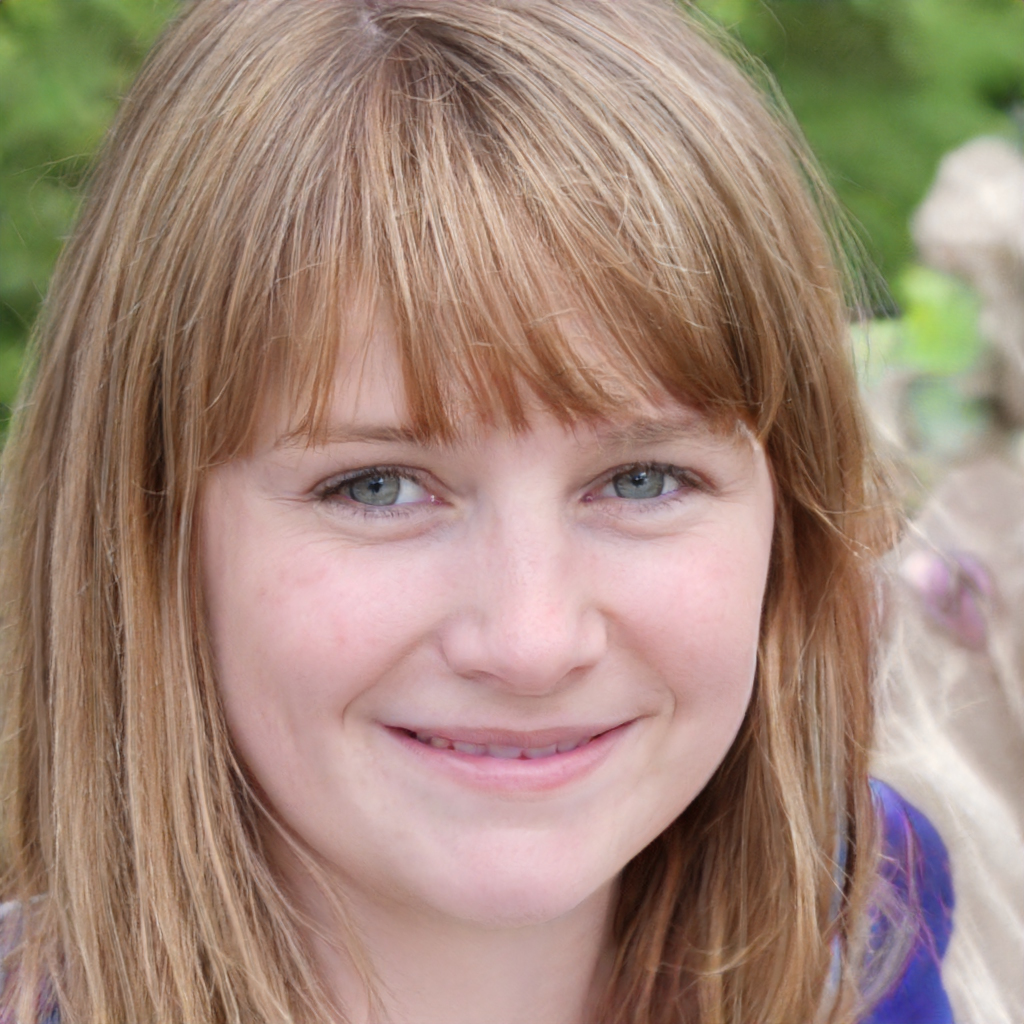
Gender: Female